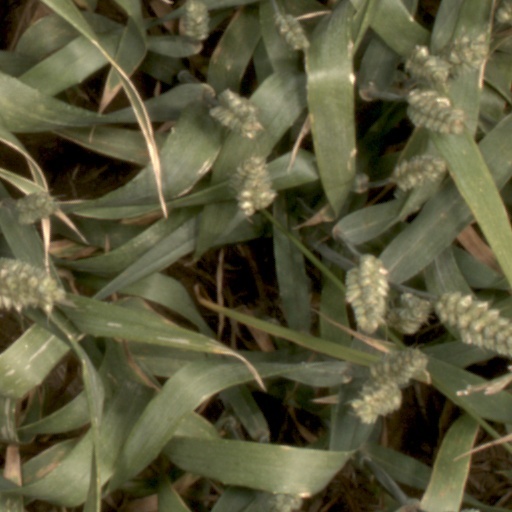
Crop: wheat